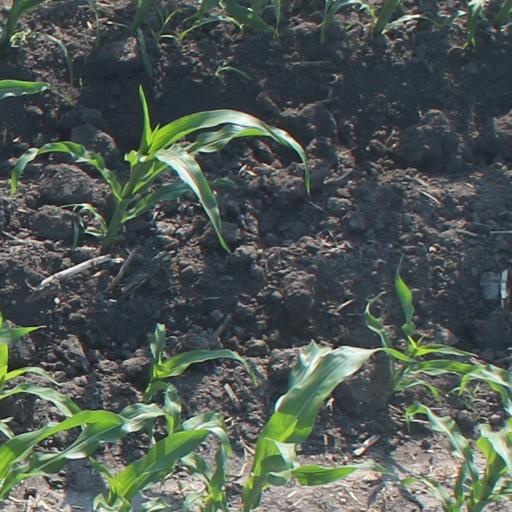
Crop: maize; corn